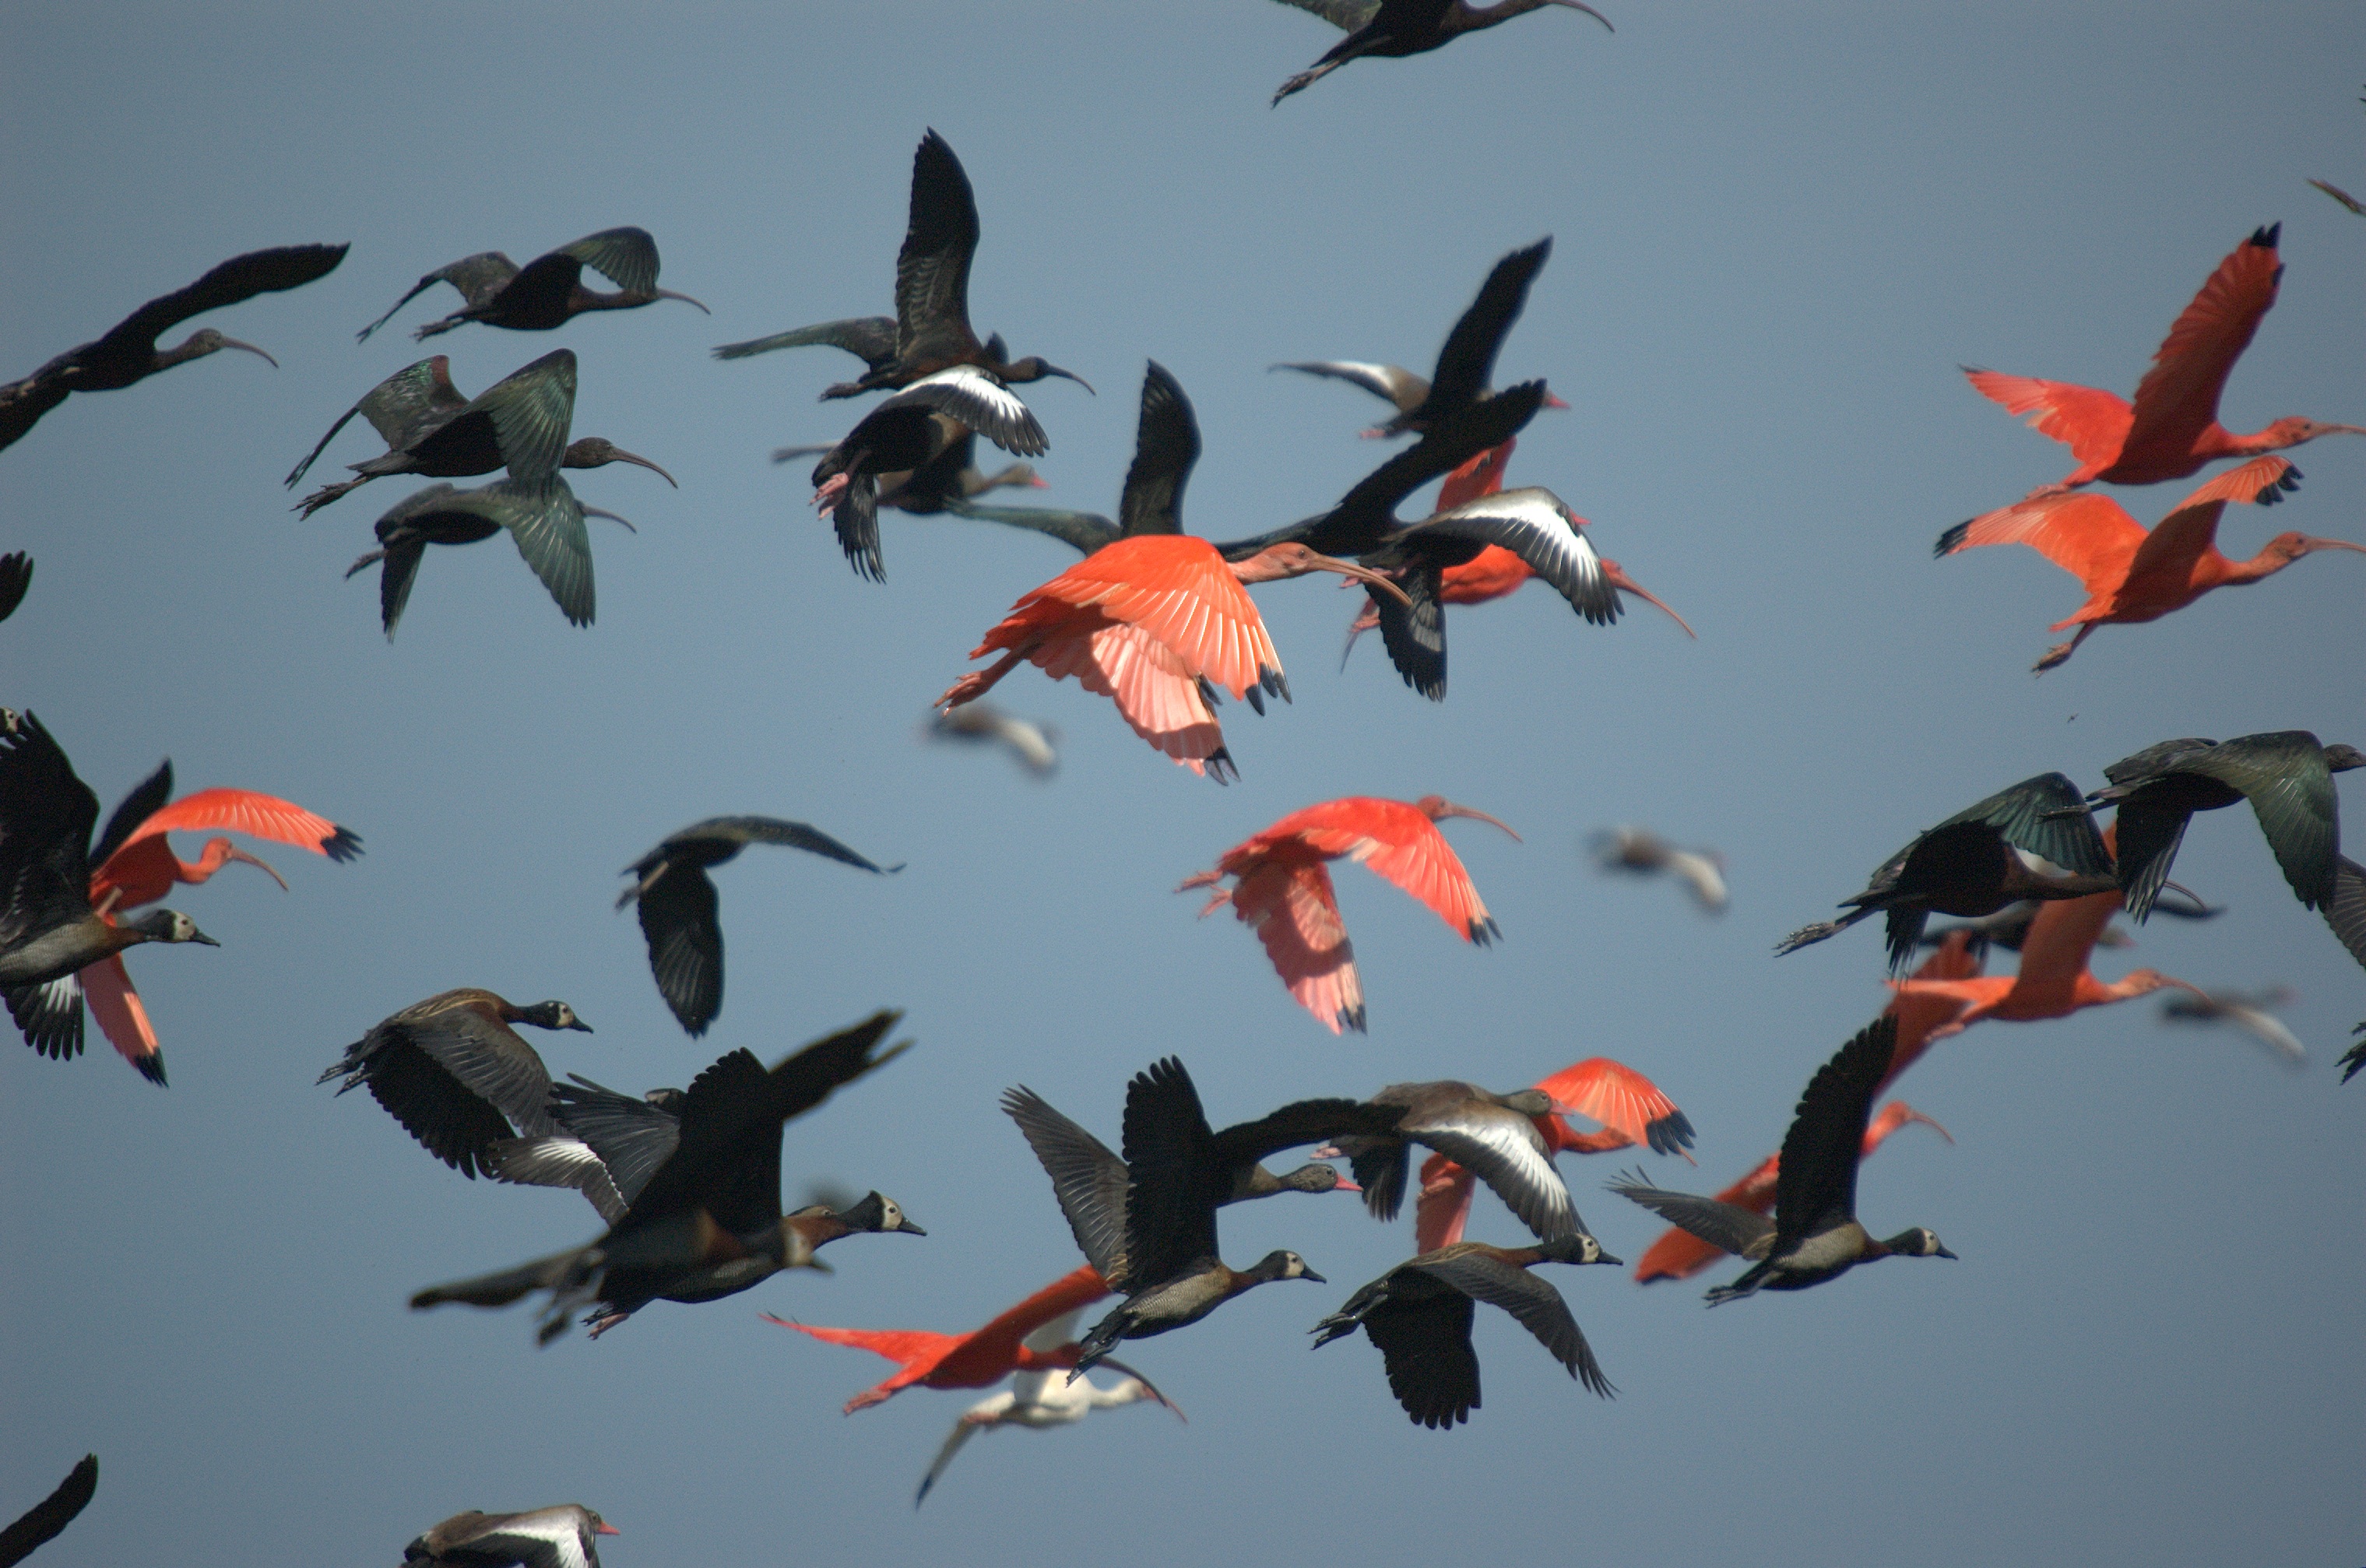
bird, flower, animal, fauna, ibis, water bird, bird migration, crow flies, scarlet ibis, llanos, animal migration, faced whistling duck, black ibis